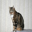
Label: cat